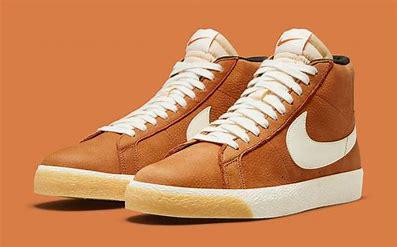
Brand: Nike
Model: Blazer SB